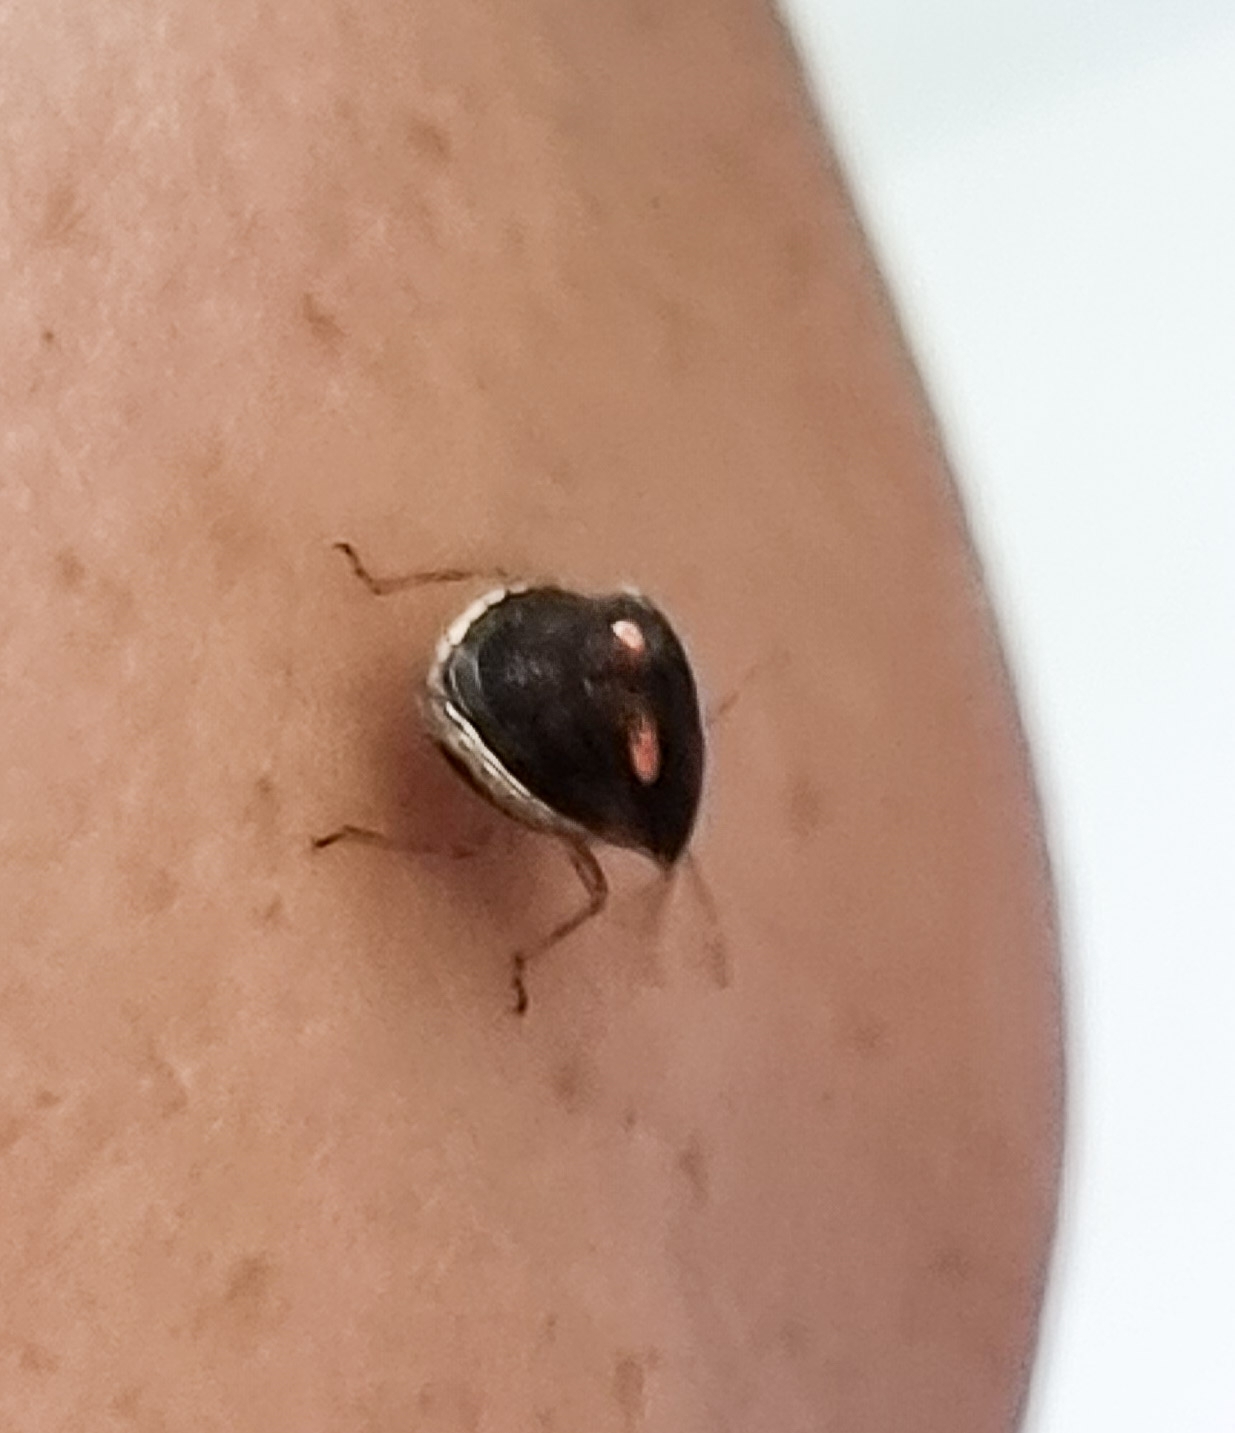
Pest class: stink_bug